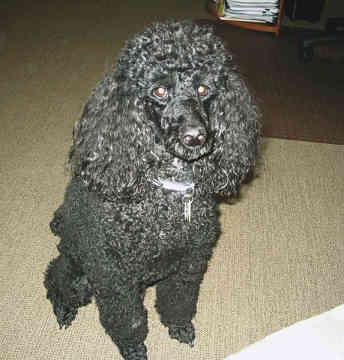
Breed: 200-n000010-miniature_poodle